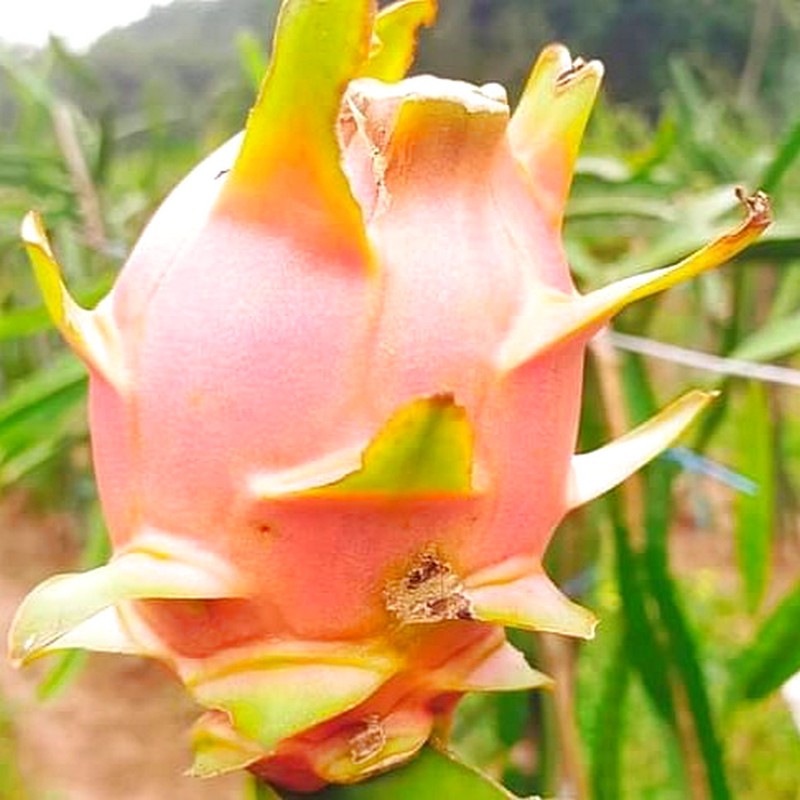
Label: Mature Dragon Fruit